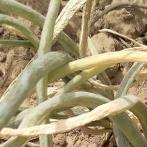
Crop: Onion
Condition: virosis-d